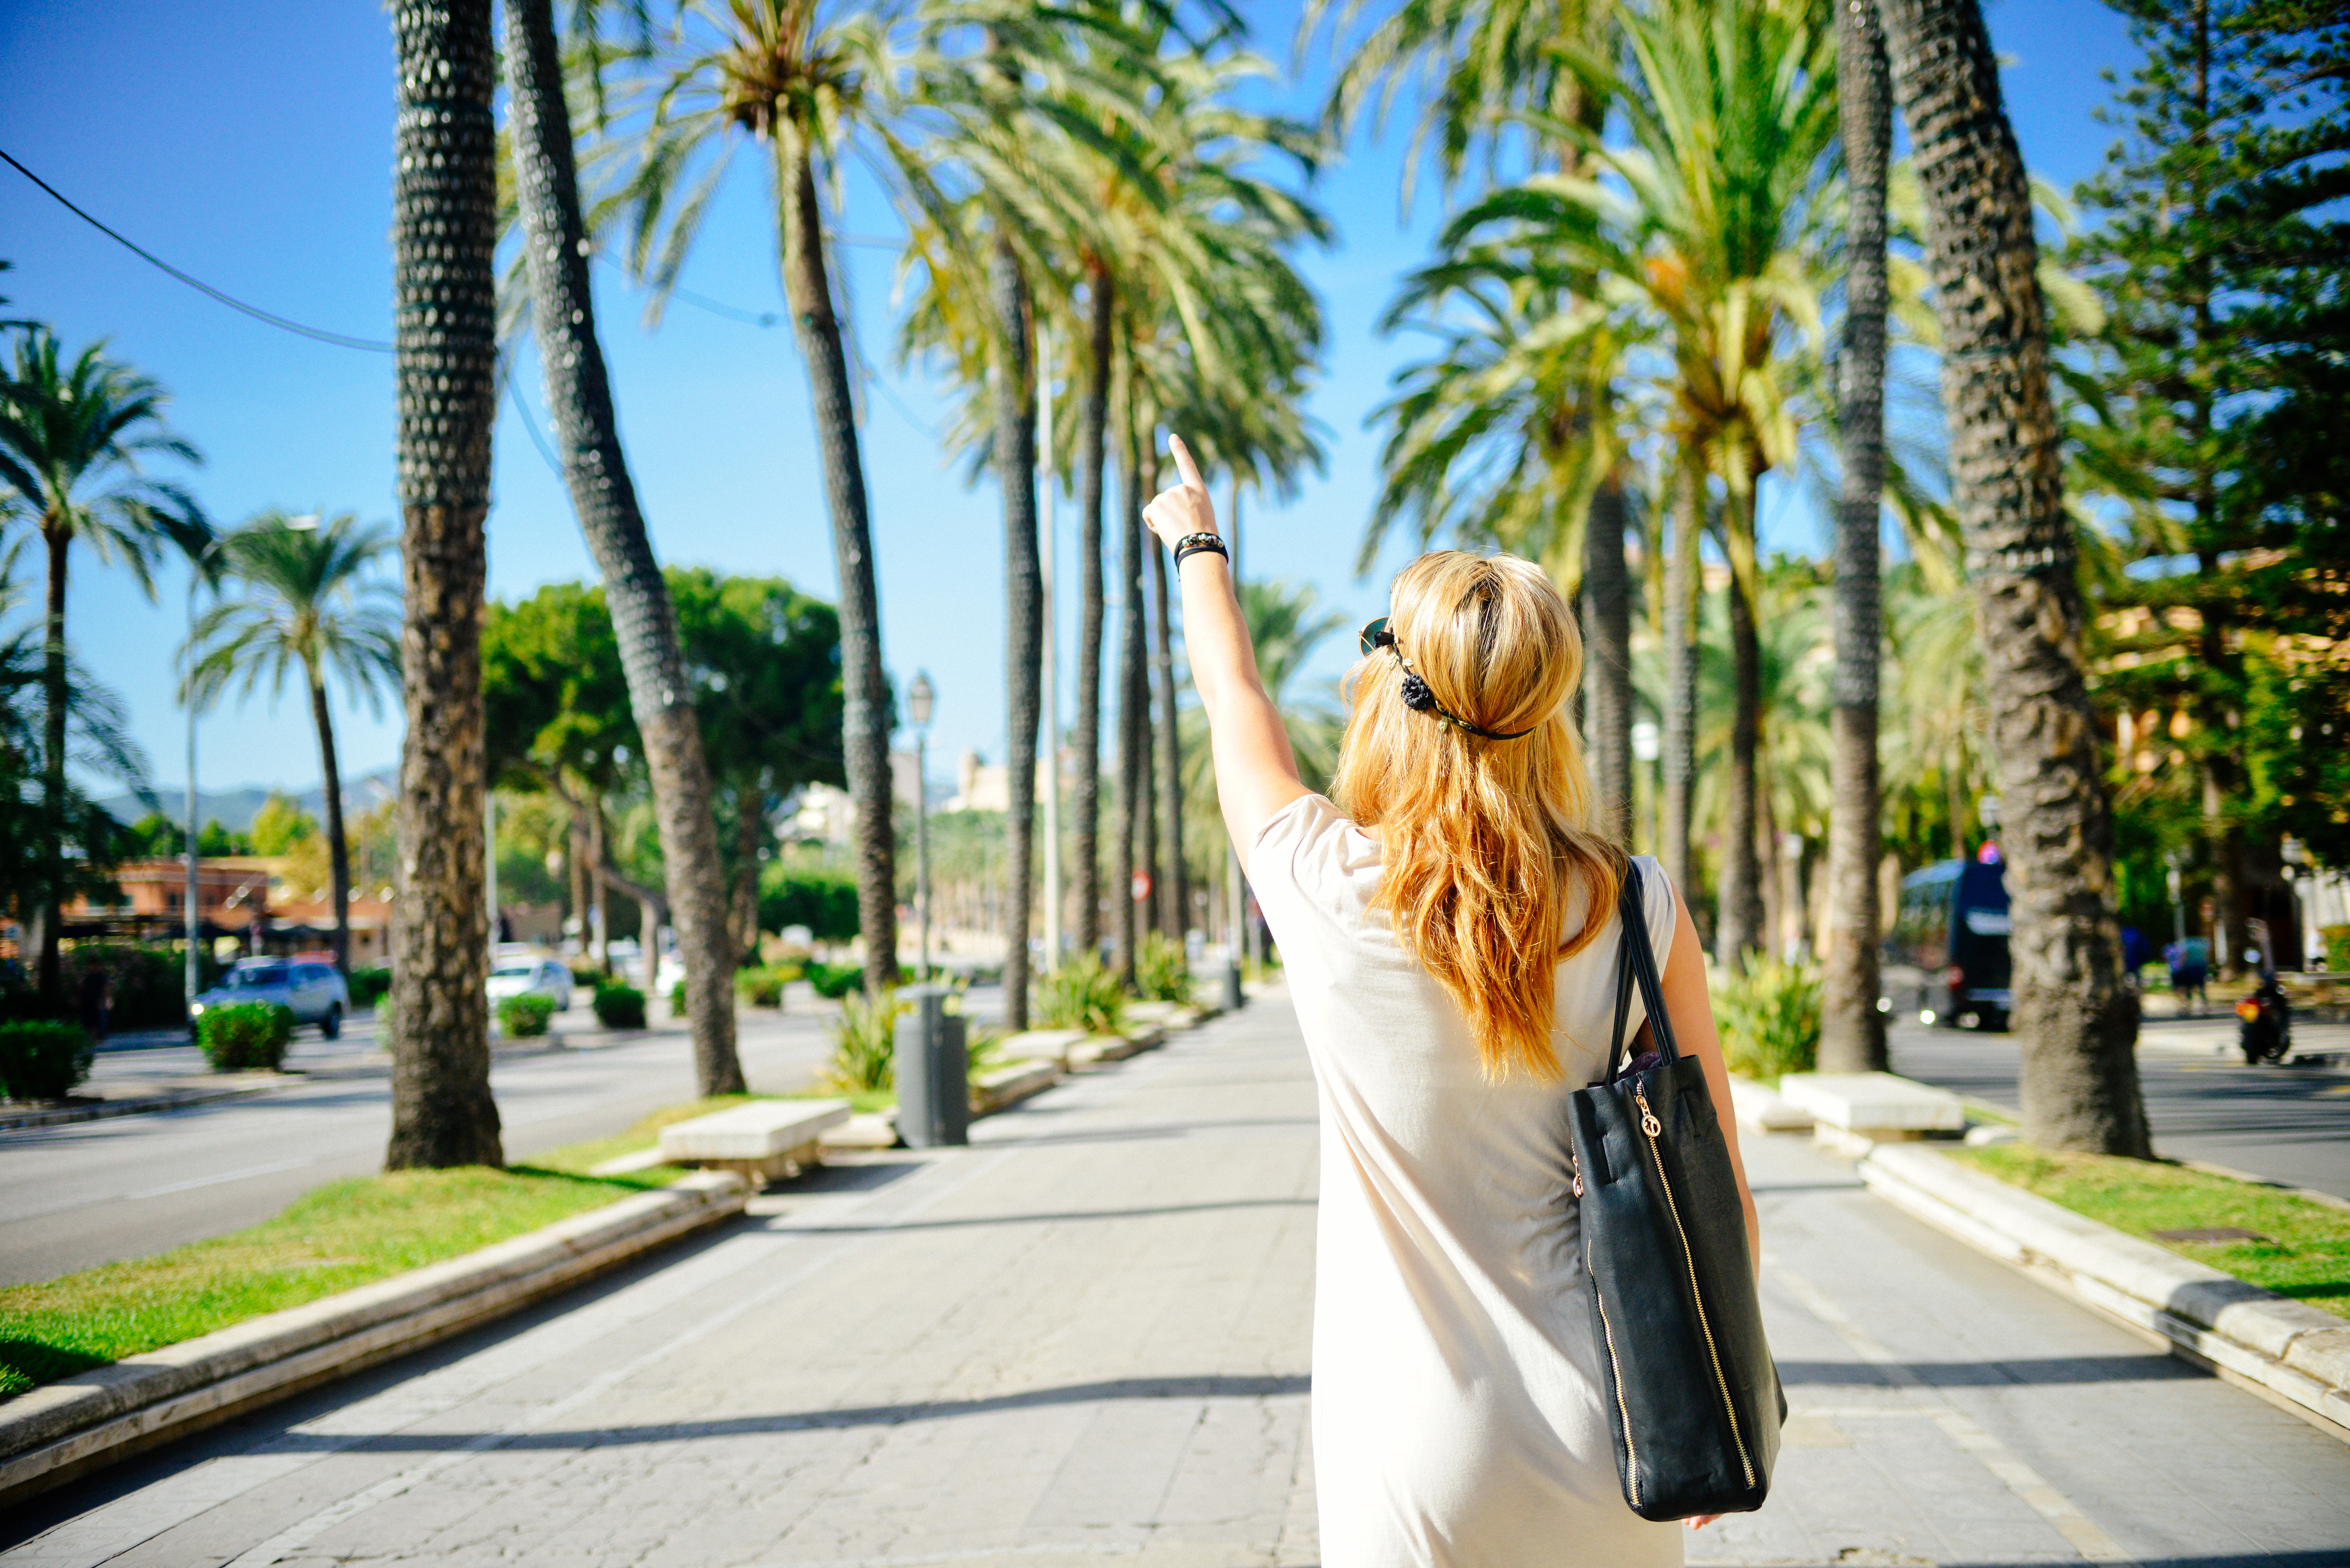
tree, pedestrian, person, plant, boardwalk, girl, woman, road, street, sidewalk, flower, vacation, travel, holiday, sightseeing, tourism, blonde, palms, pointing, arecales, palm family